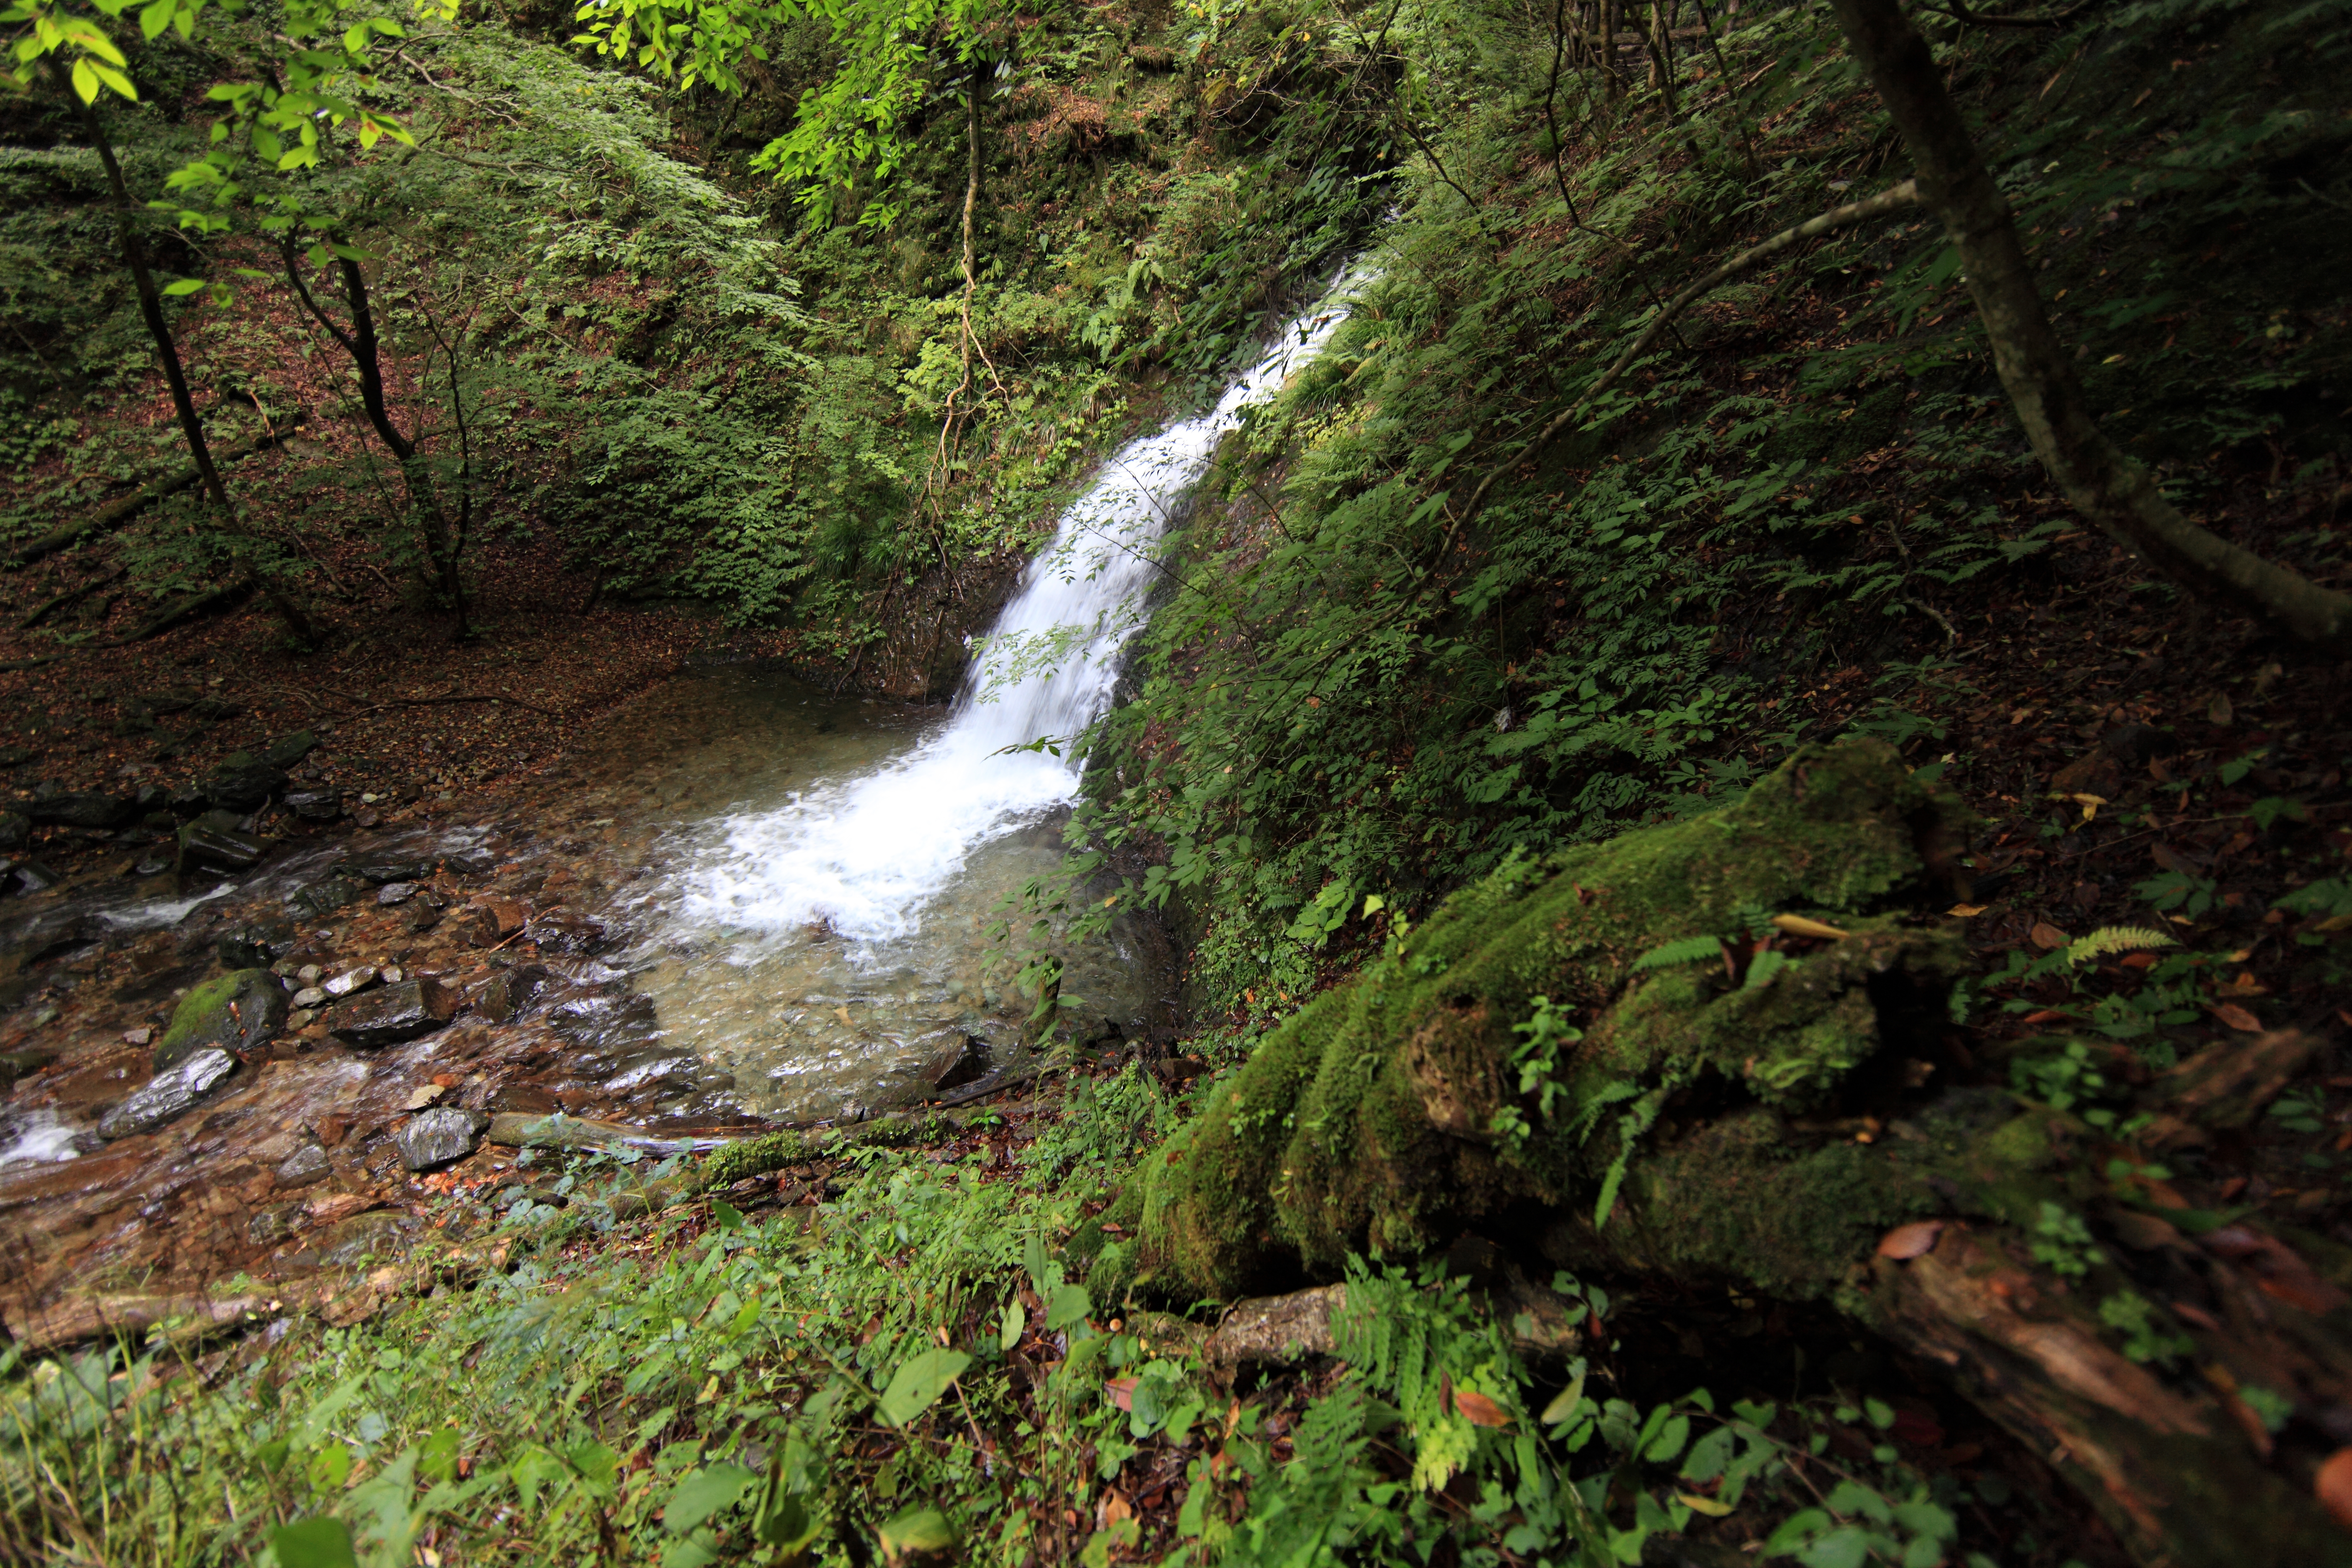
forest, waterfall, wilderness, trail, river, valley, stream, high, jungle, autumn, body of water, vegetation, rainforest, ravine, tochigi, 5d, hires, woodland, habitat, markii, water feature, ecosystem, watercourse, hi, res, resolution, nature reserve, nasushiobara, ryuukanotaki, state park, old growth forest, natural environment